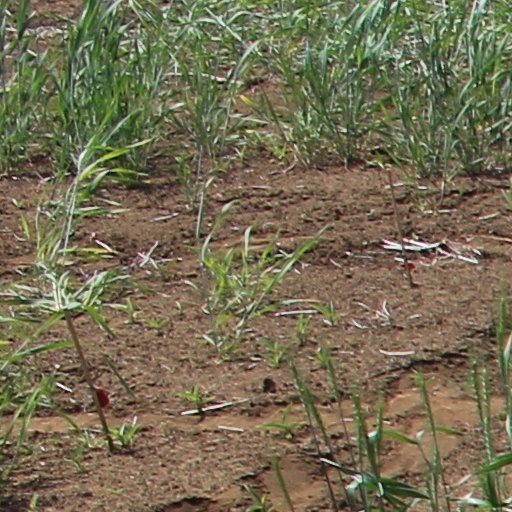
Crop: wheat